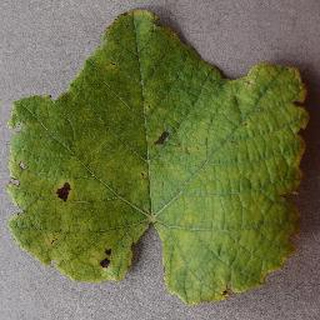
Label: grape_leaf_blight